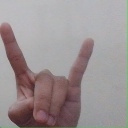
अक्षर: श